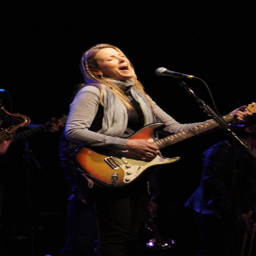
blues artist belting it out at the festival